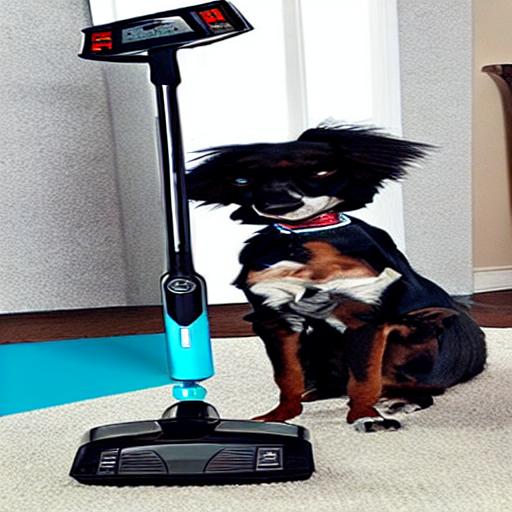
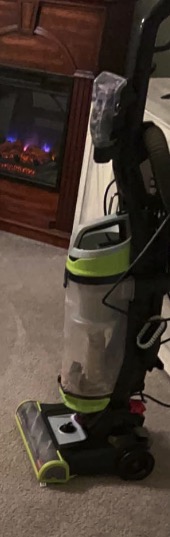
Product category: items_vacuum
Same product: no